Hoosier Theater Building

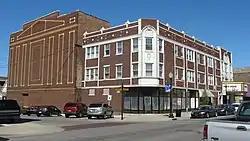
Hoosier Theater Building, April 2012

Hoosier Theater Building is a historic theatre and attached commercial / residential building located at Whiting, Lake County, Indiana. It was built in 1924, and is a three-story, rectangular, brown brick building. It has a flat roof and three storefronts, along with the -story arched theater entrance trimmed in terra cotta and marquee. The theater is a plain -story brick structure attached to the end and rear of the commercial / residential section.